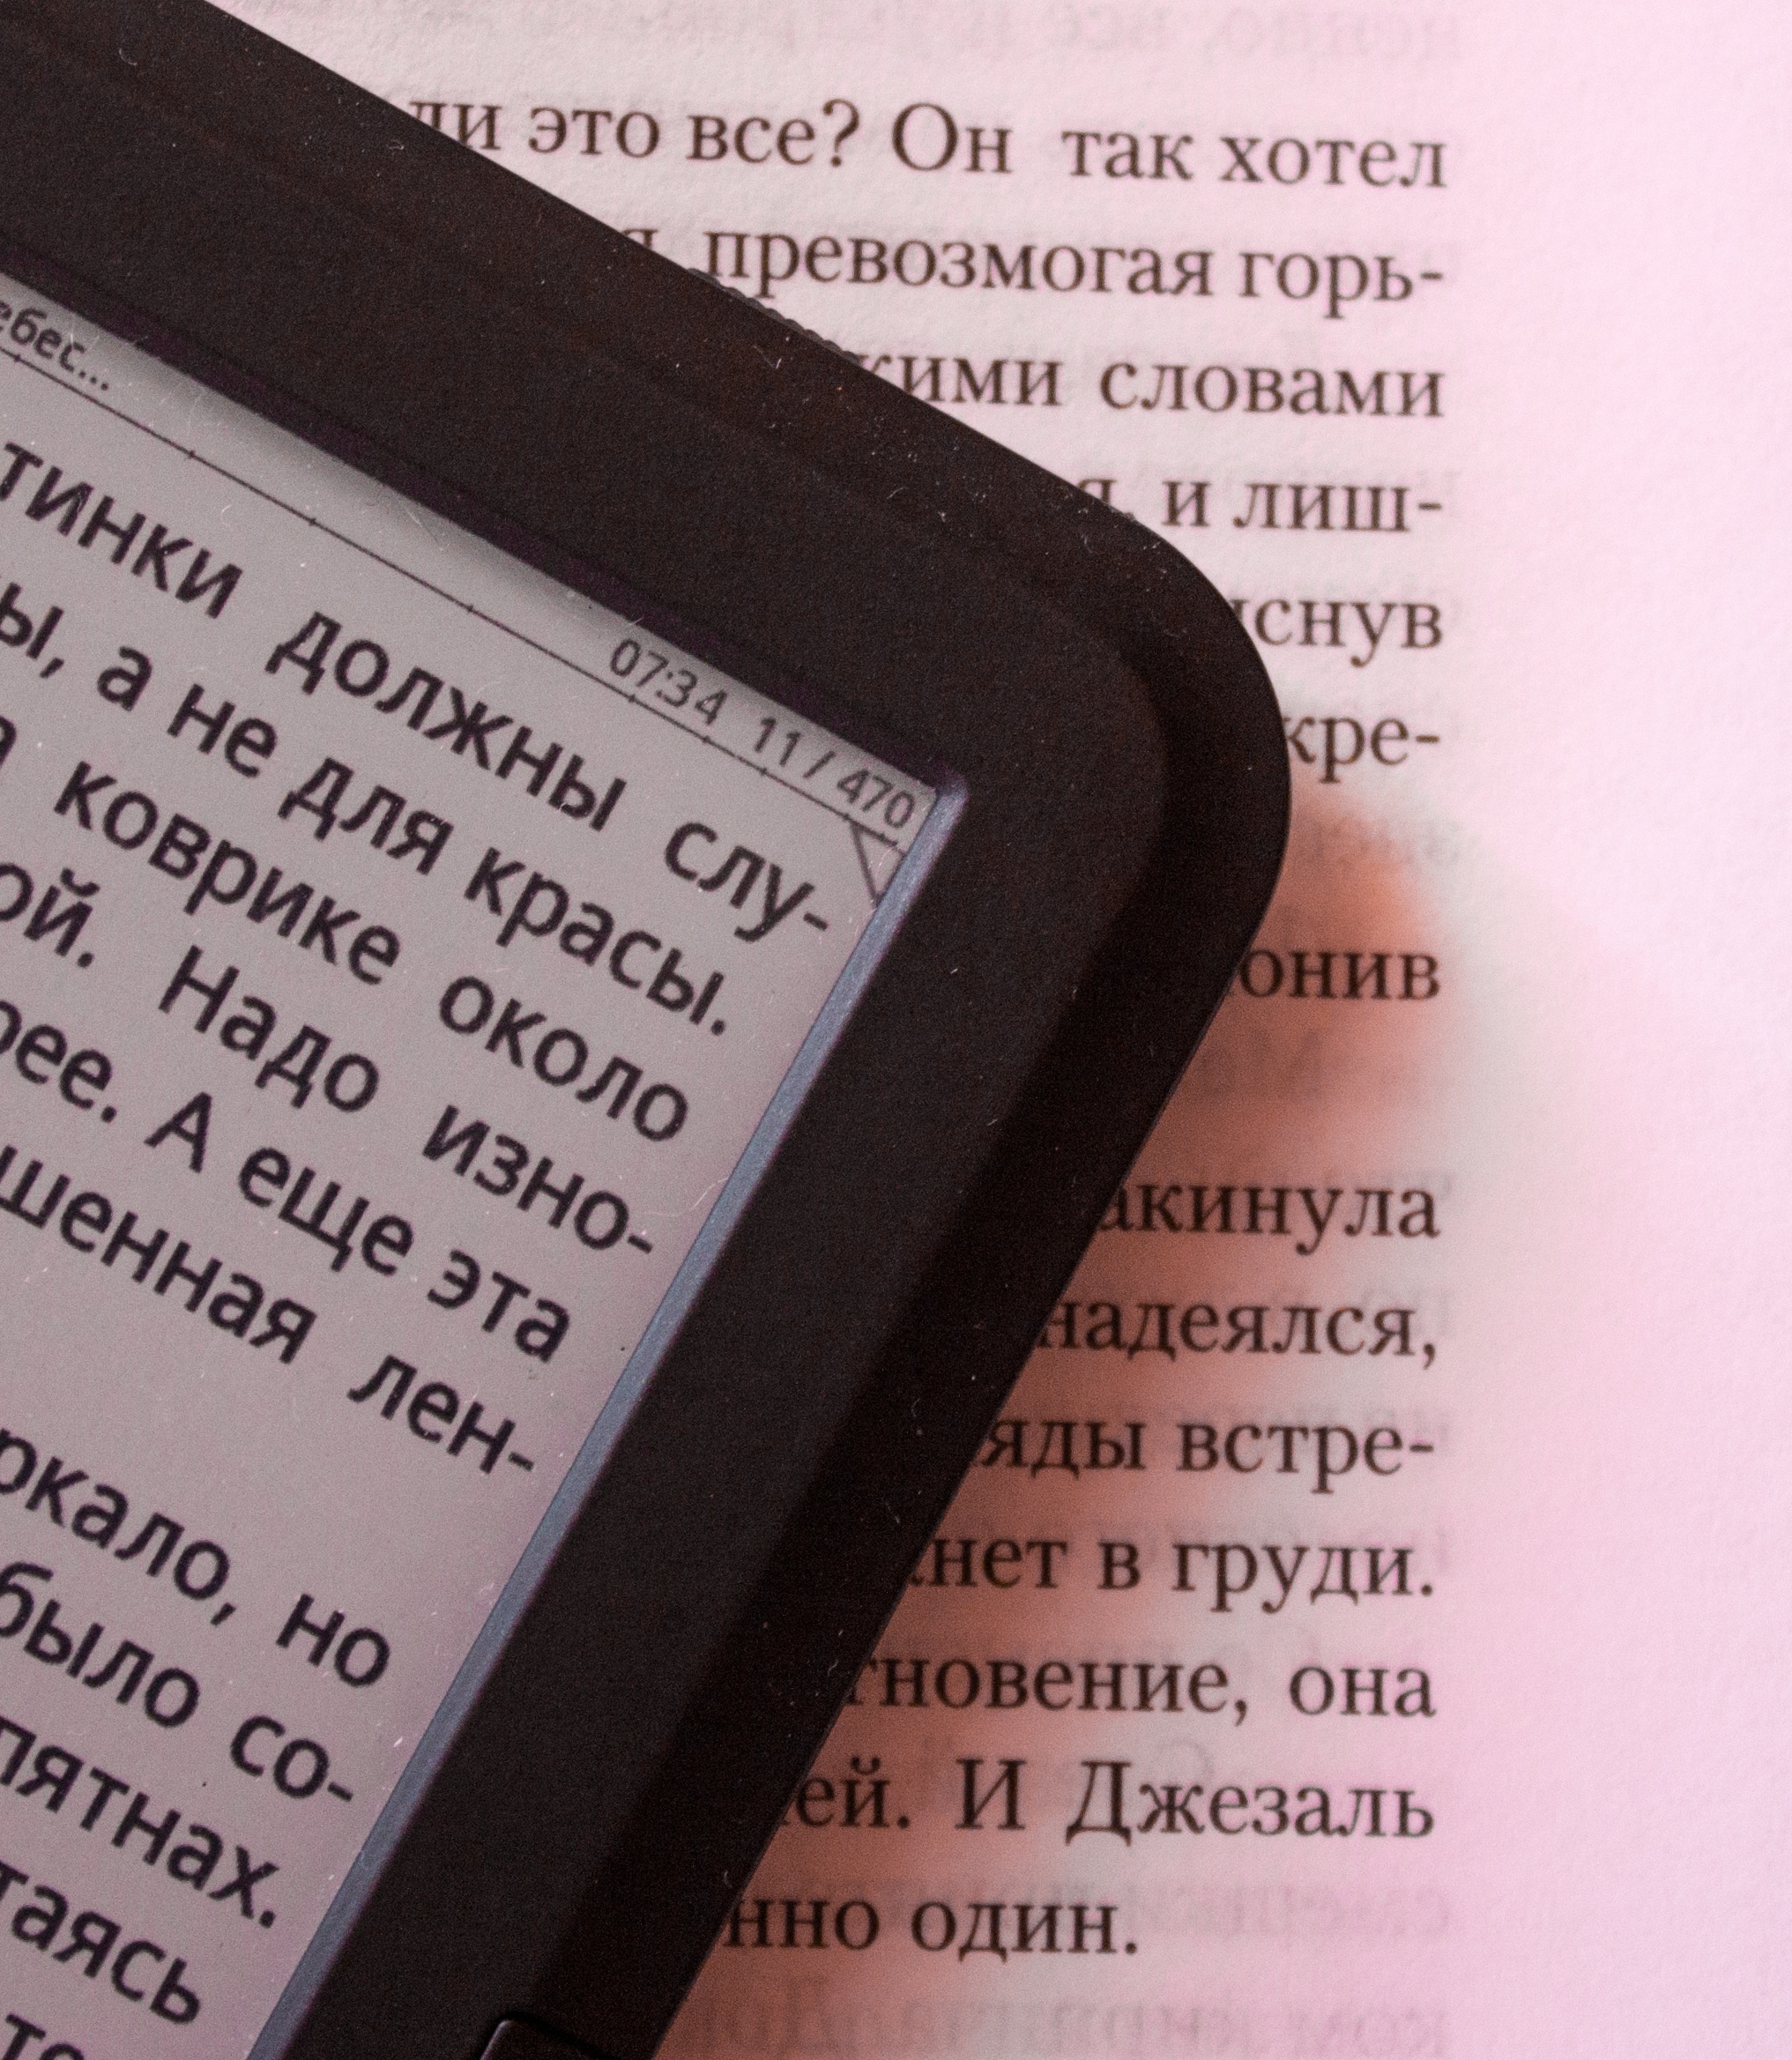
writing, screen, book, ebook, paper, brand, font, books, text, eye, organ, document, presentation, of technology, the text of the